Elfen Lied

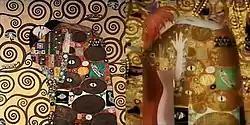
The introduction scenes of the "Elfen Lied" anime are a reference to Gustav Klimt's artwork such as his "Stoclet Frieze" paintings.

Most of the episodes contain graphic violence, including instances of torture and at one point the series addresses the consequences of the rape of a child. The series also includes scenes that present female nudity and strong language (specifically in the English dub). The series juxtaposes many different tones and genres and was described by Bamboo Dong of Anime News Network as "mixing insane amounts of violence with a heavy dose of ultracuteness." The series balances its darker themes with romantic sub-plots as well as many comic moments. "Elfen Lied" has been described as similar to, or borrowing elements from "Chobits", "3×3 Eyes" and "Gunslinger Girl".